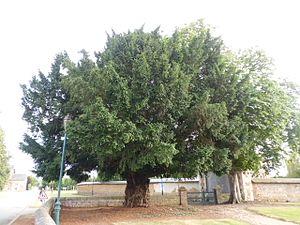
Saint-Aubin-le-Guichard est une ancienne commune française, située dans le département de l'Eure en région Normandie, devenue le 1ᵉʳ janvier 2016 une commune déléguée au sein de la commune nouvelle de Mesnil-en-Ouche.